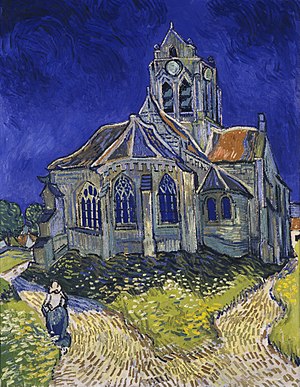
Maleri / 1800-tallet
Vincent van Gogh, L'église d'Auvers-sur-Oise, vue du chevet, juni 1890, Musée d'Orsay.
Et maleri er et billede udarbejdet ved at en flade påføres farvede pigmenter der hæfter til malegrunden med et bindemiddel. Maleri er en af de mest benyttede kunstformer gennem tiderne og betegnes malerkunst.